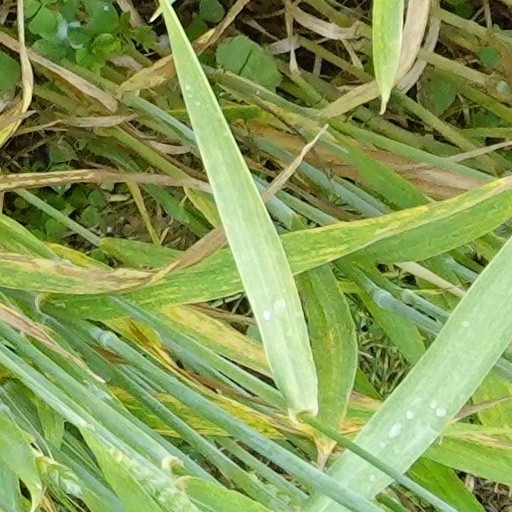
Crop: wheat